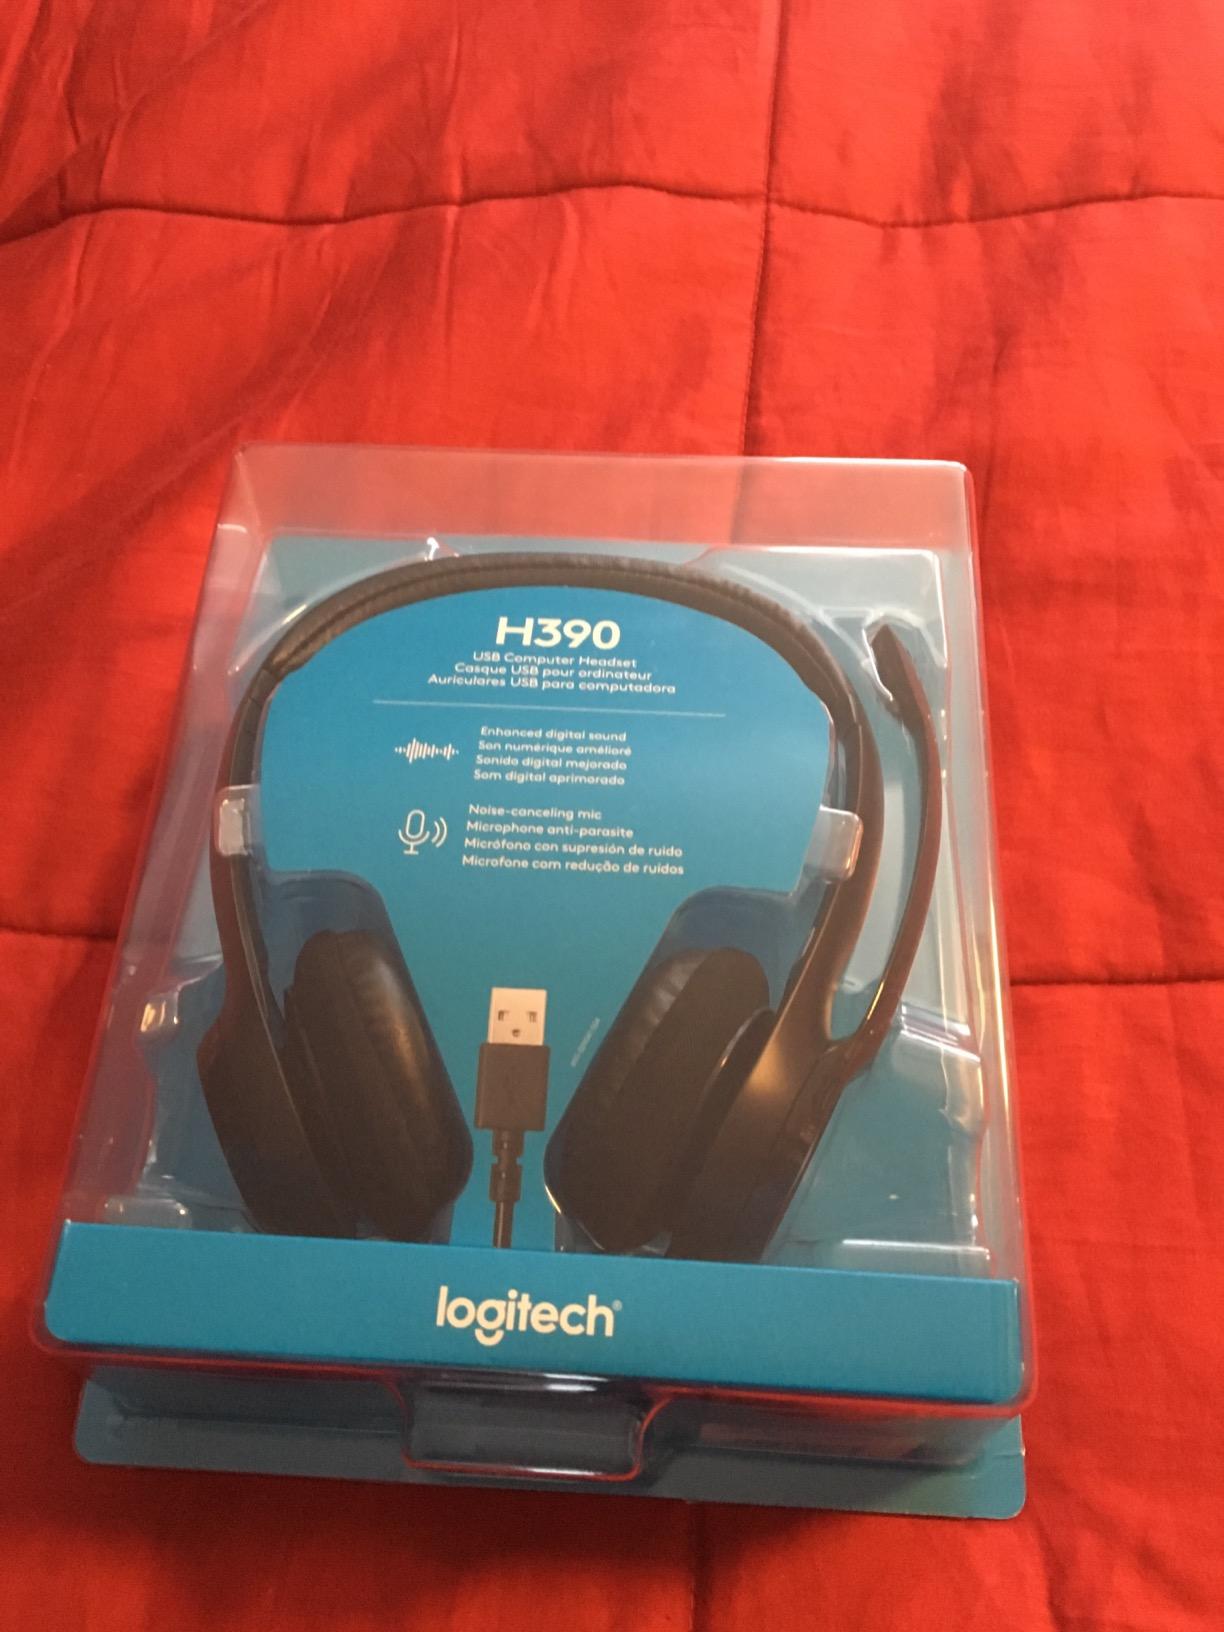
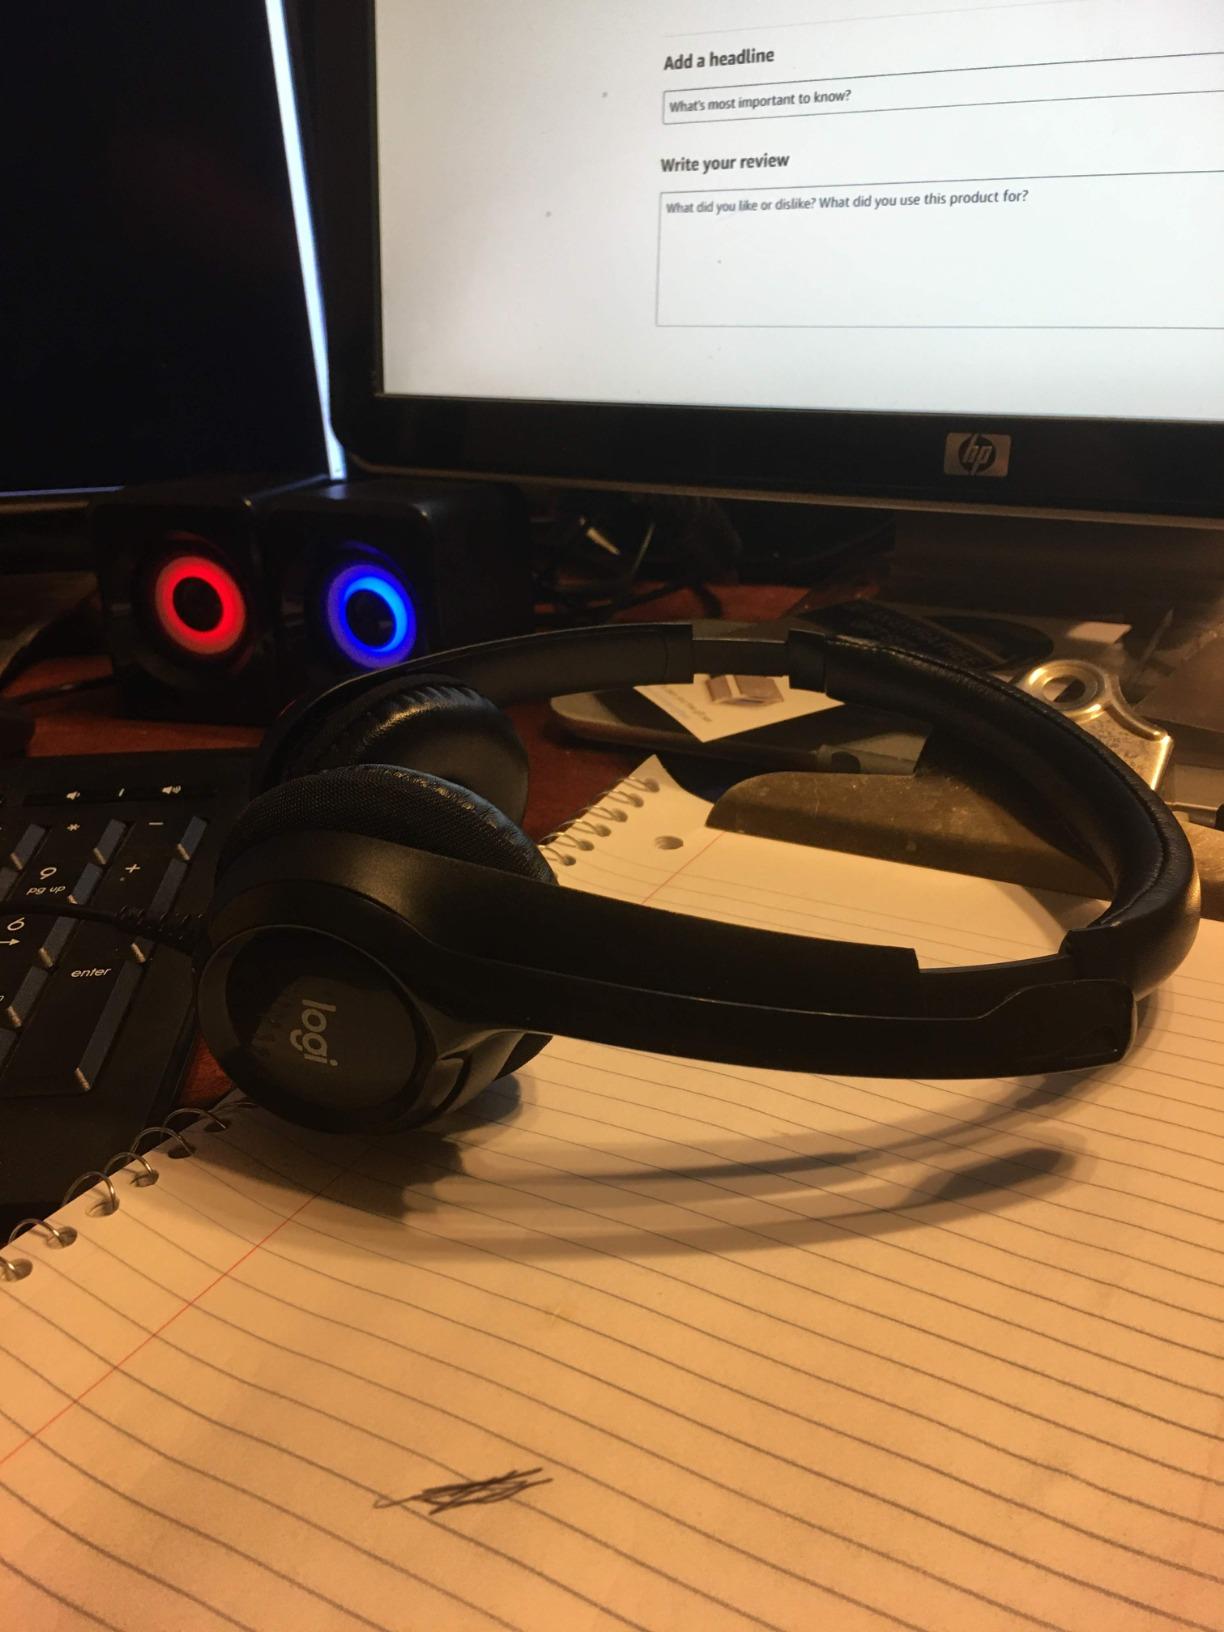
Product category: headphones
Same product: yes